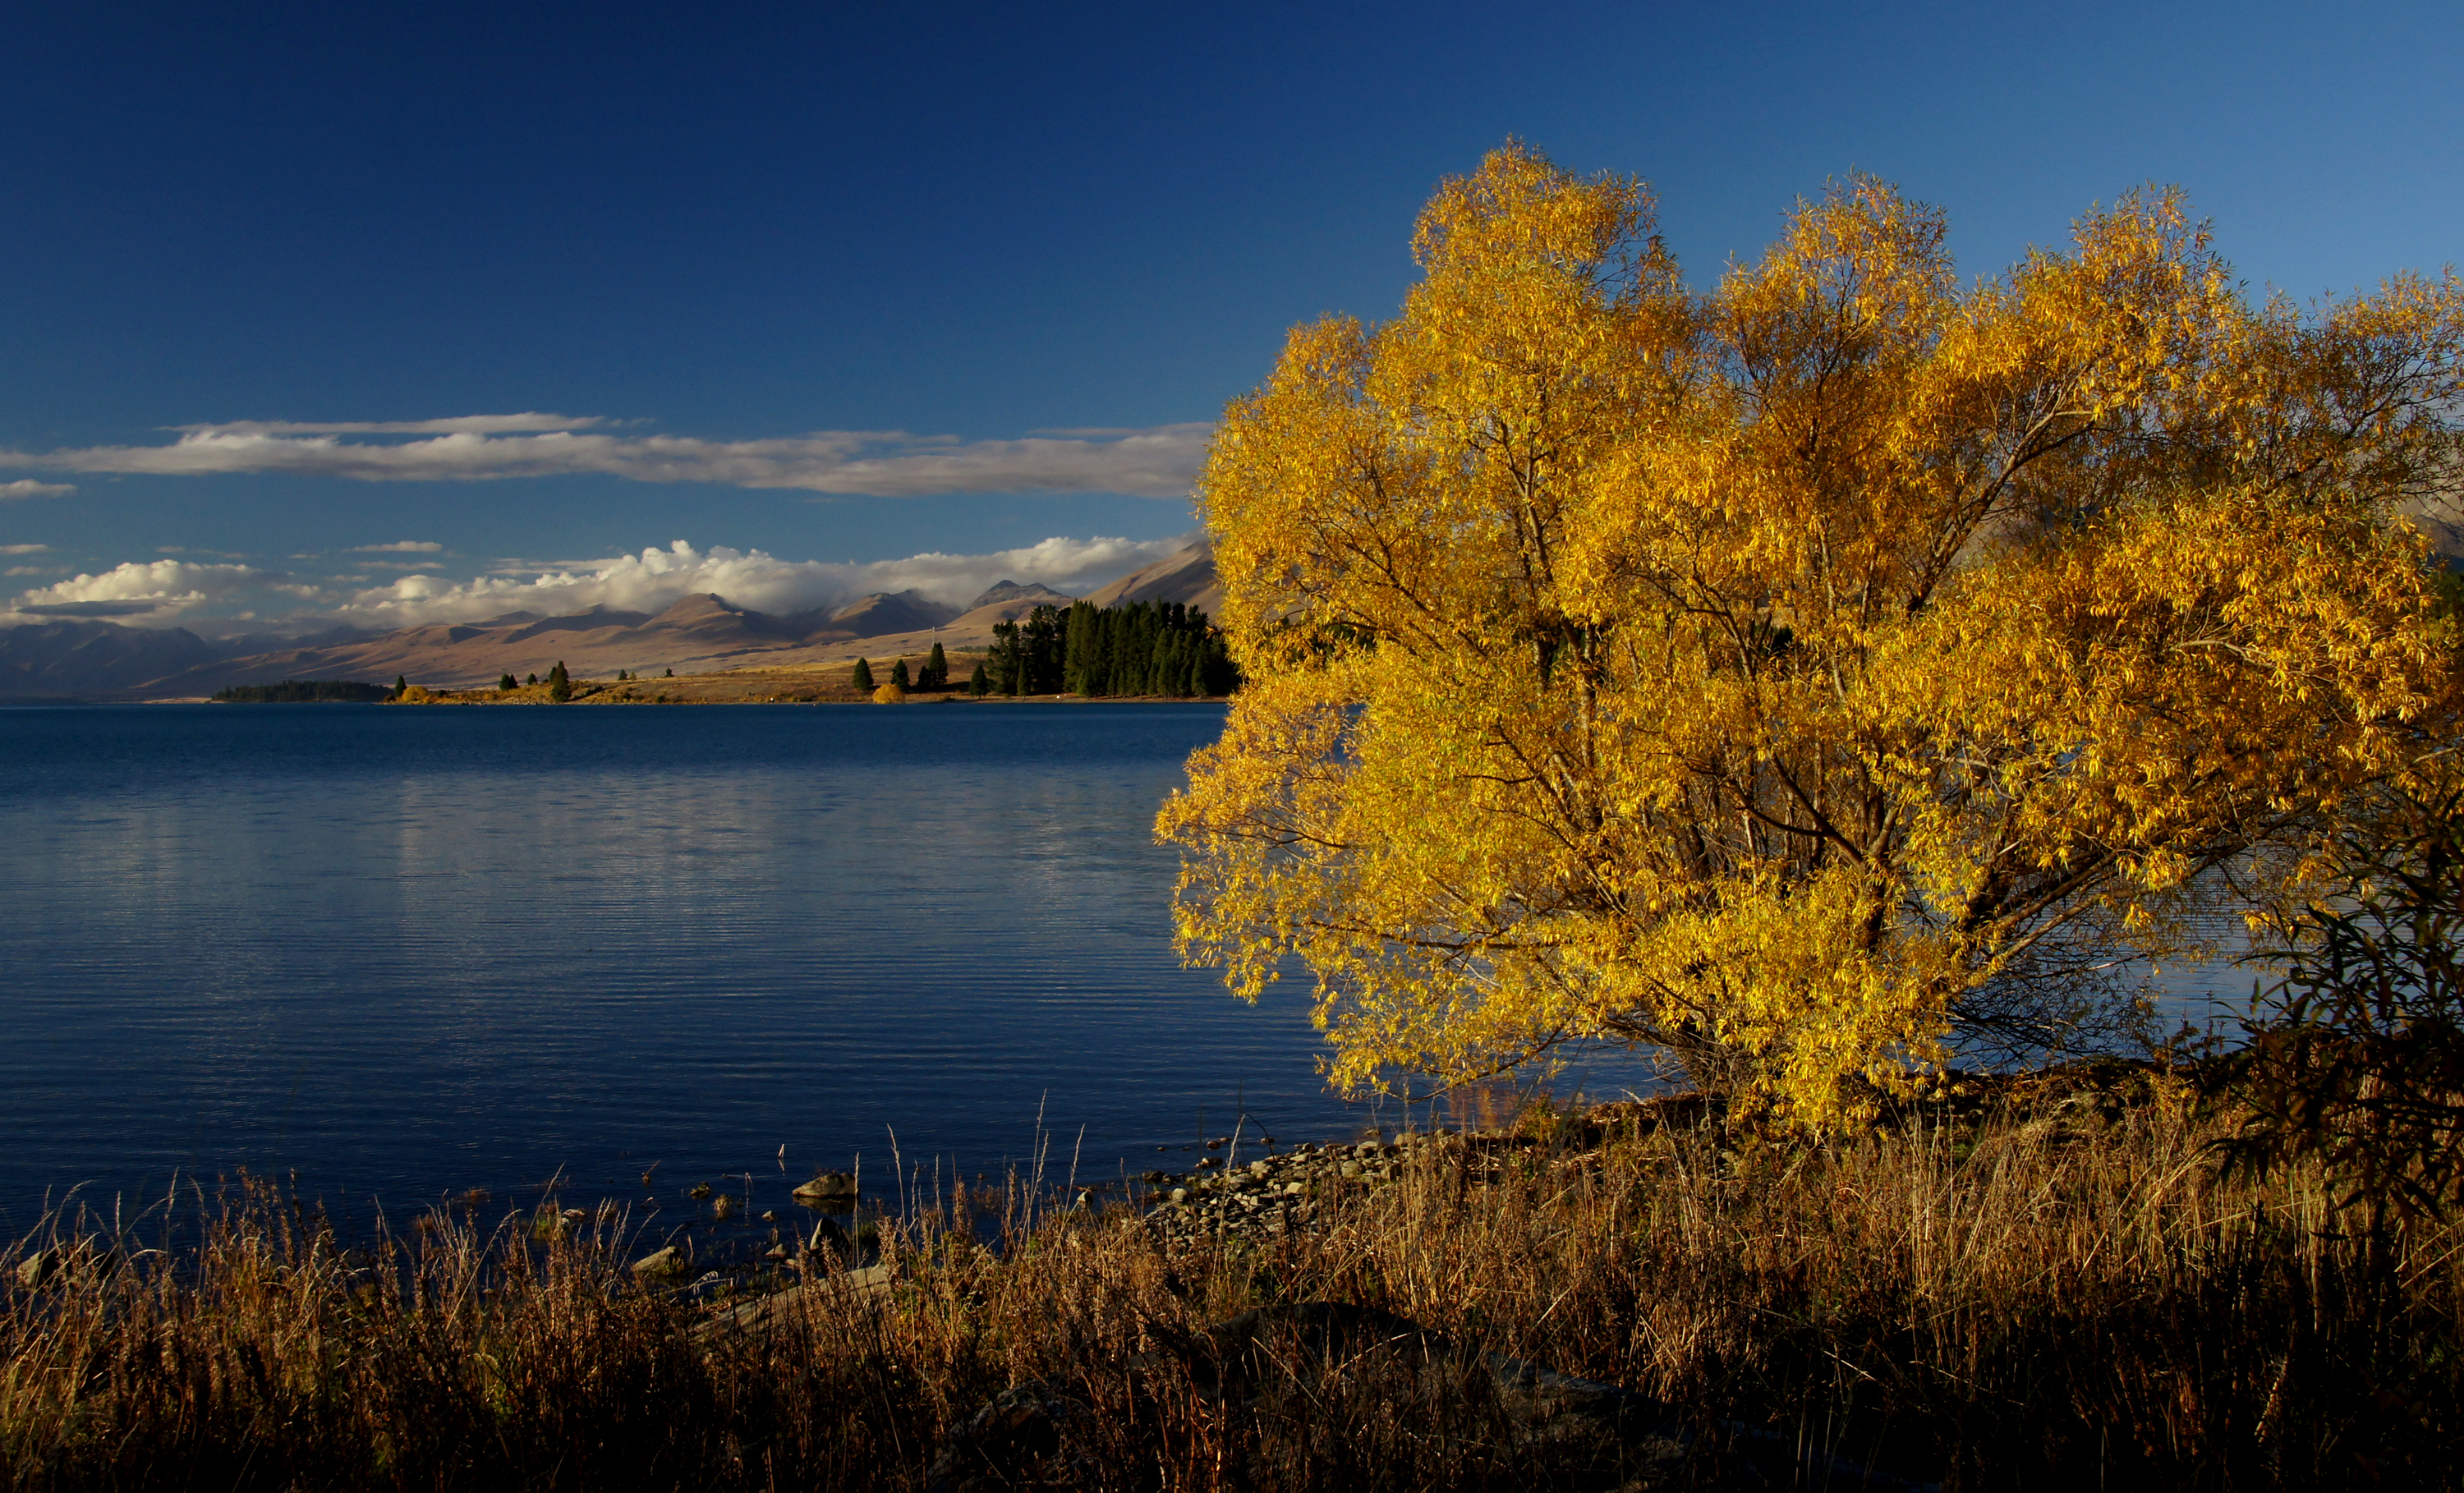
landscape, tree, nature, wilderness, mountain, cloud, plant, sunrise, sunset, sunlight, morning, leaf, lake, dawn, dusk, evening, reflection, autumn, yellow, season, fourseasons, newzealandfallgolden, tekapo, loch, atmospheric phenomenon, woody plant